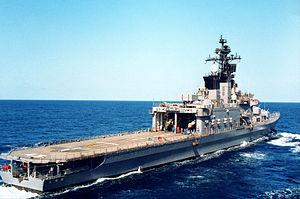
La classe Shirane est une classe de deux destroyers porte-hélicoptères de la Force maritime d'autodéfense japonaise construite par la Ishikawajima-Harima Heavy Industries Co., Ltd de Tokyo.
Un porte-hélicoptères est un navire de guerre doté d'hélisurfaces et optimisé pour la mise en œuvre d'hélicoptères.